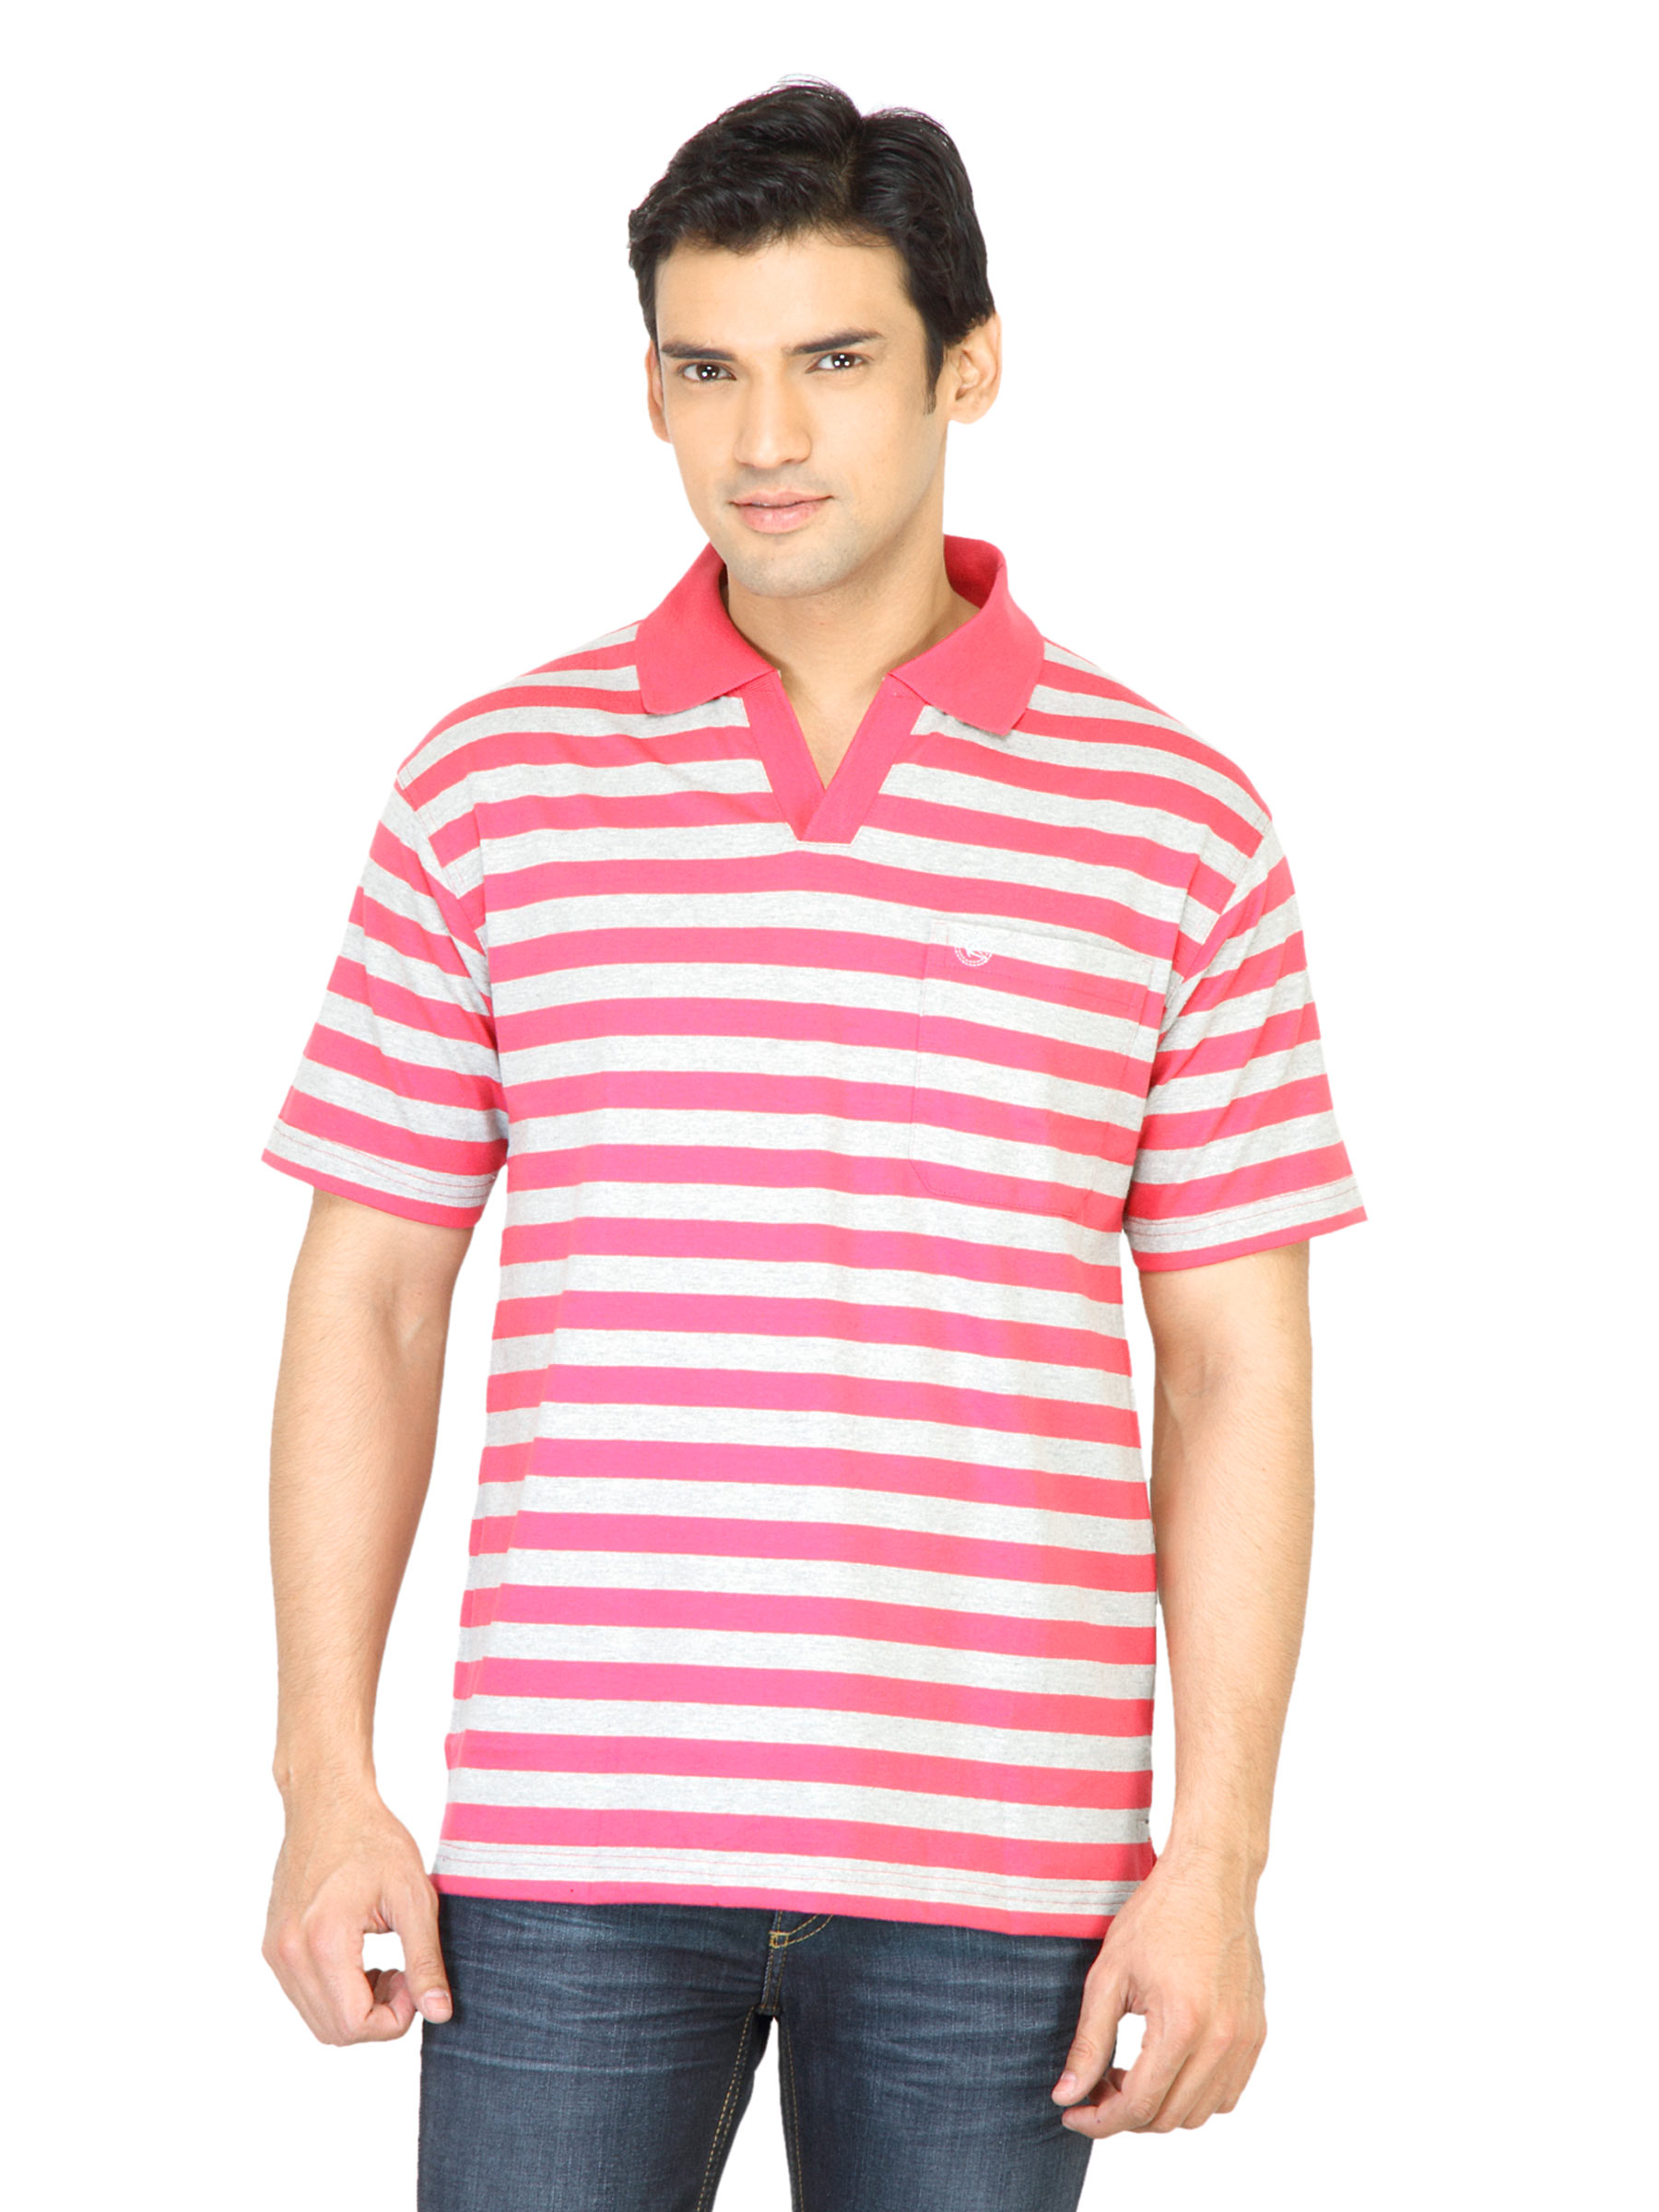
Classic Polo Men Striped Pink Tshirt
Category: Apparel / Topwear / Tshirts
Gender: Men
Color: Pink
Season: Fall 2011
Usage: Casual